Kayak

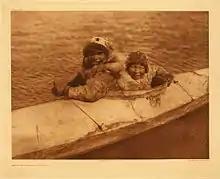
Photo of two males wearing fur sitting in well of large kayak

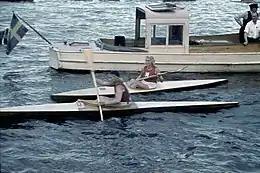
The first canoe sprint World Championships in Vaxholm, Sweden, photographed by Gunnar Lundh in 1938

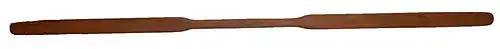
Photo of long wooden pole with larger, rectangular flattened sections at either end

Kayaks (Inuktitut: "qajaq" (ᖃᔭᖅ ), Yup'ik: "qayaq" (from "qai-" "surface; top"), Aleut: "Iqyax") were originally developed by the Inuit, Yup'ik, and Aleut. They used the boats to hunt on inland lakes, rivers and coastal waters of the Arctic Ocean, North Atlantic, Bering Sea and North Pacific oceans. These first kayaks were constructed from stitched seal or other animal skins stretched over a wood or whalebone-skeleton frame. (Western Alaskan Natives used wood whereas the eastern Inuit used whalebone due to the treeless landscape.) Kayaks are believed to be at least 4,000 years old. The oldest kayaks remaining are exhibited in the North America department of the State Museum of Ethnology in Munich, with the oldest dating from 1577.